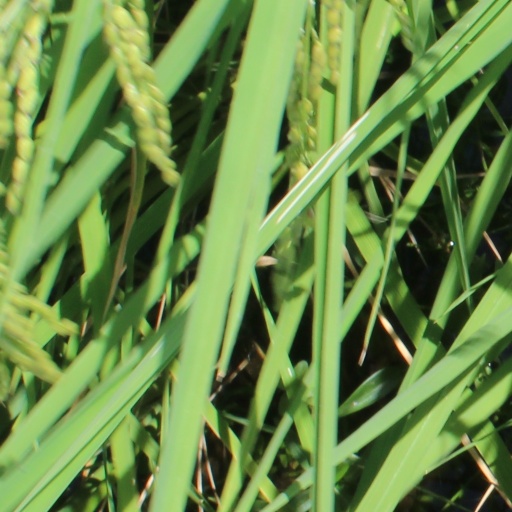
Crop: rice